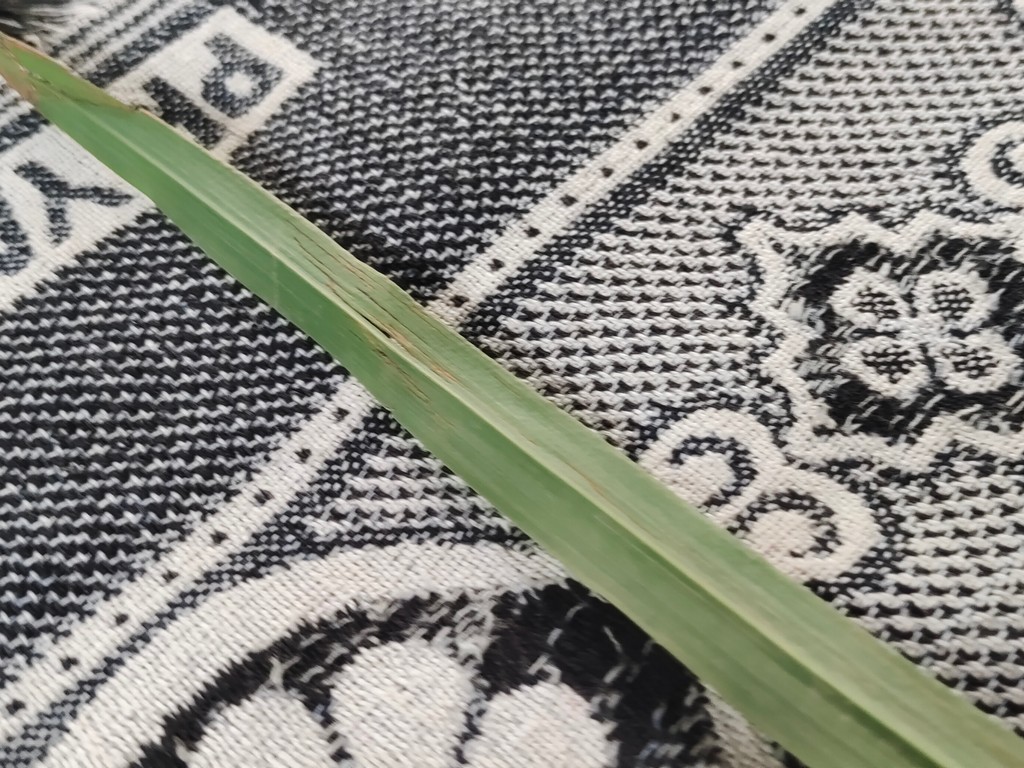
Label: Unhealthy